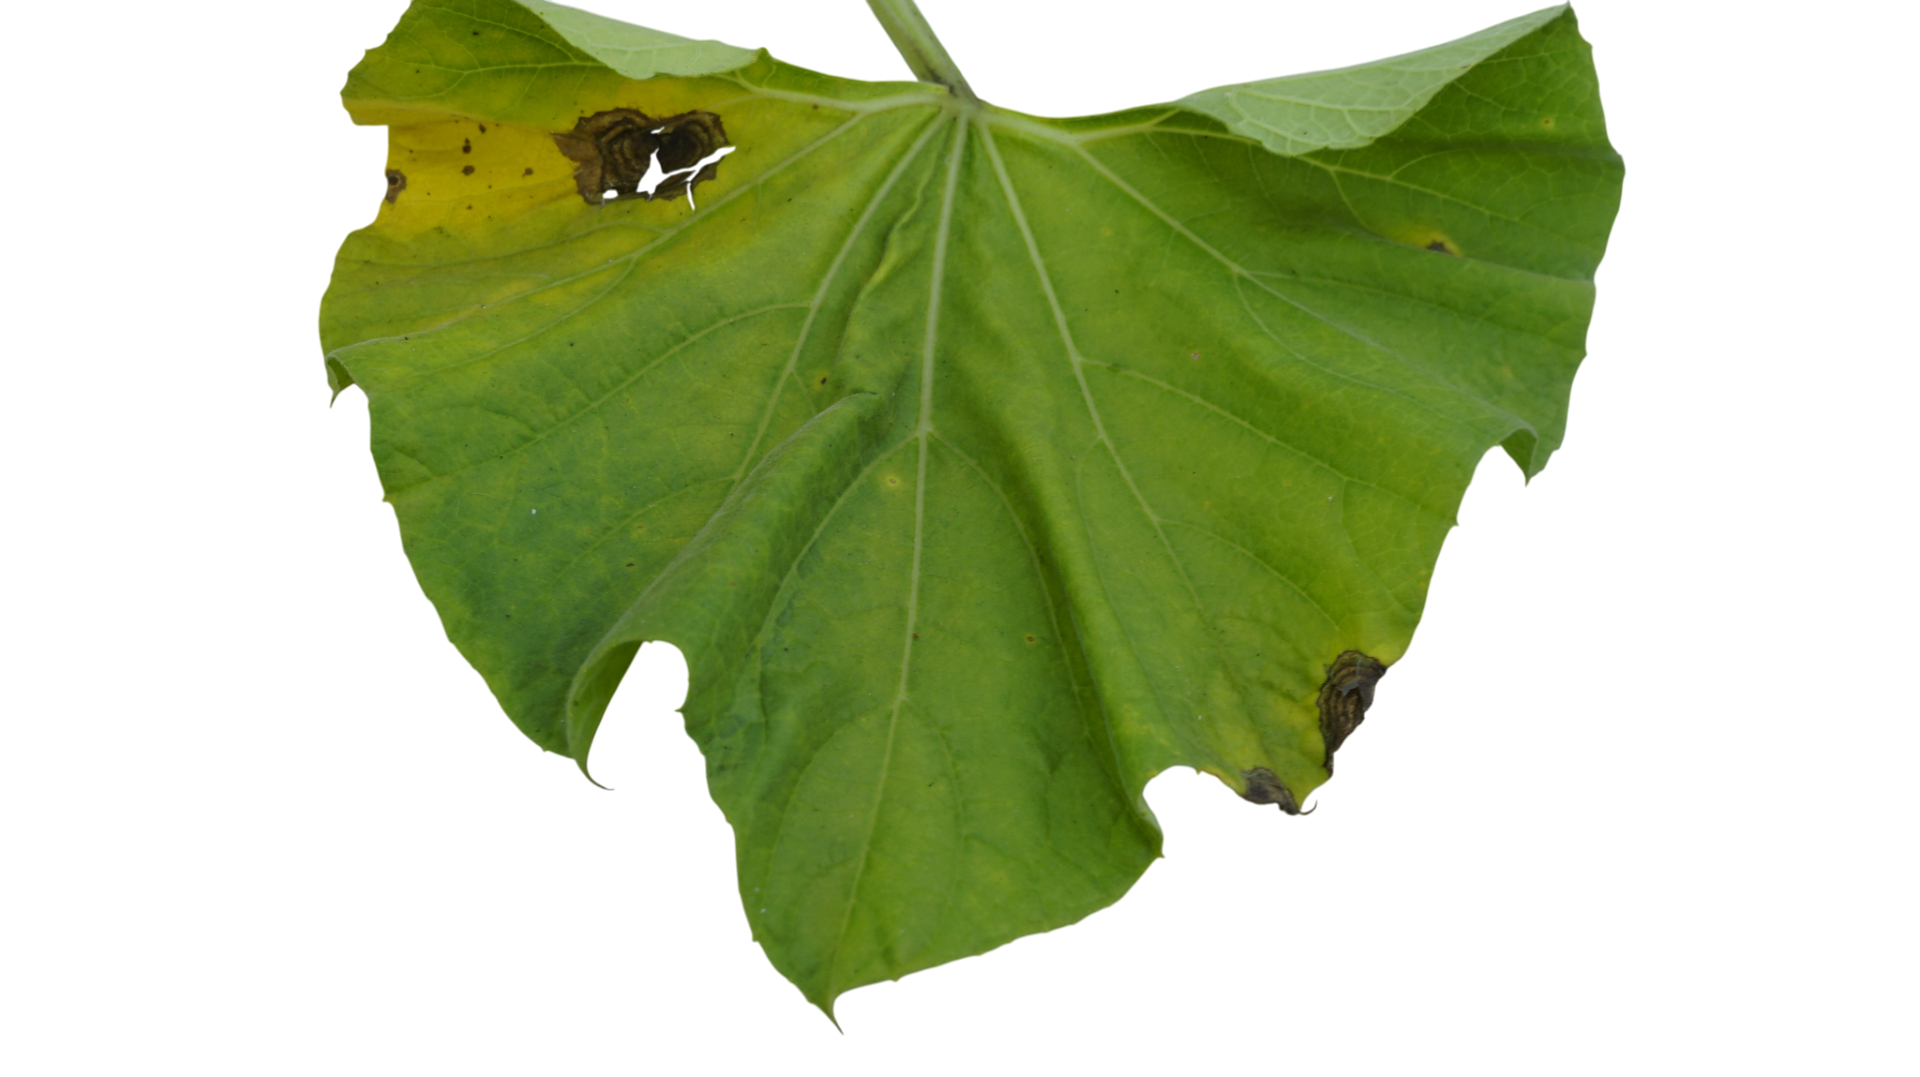
Crop: Bottle Gourd
Label: Downy_Mildew